Ascetical theology

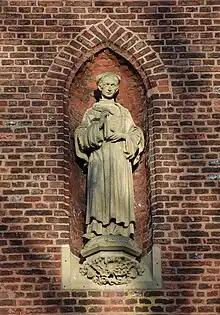
Statue of Thomas à Kempis, author of "The" "Imitation of Christ", at his birth town.

Self-denial is the second means which ascetics teaches us (cf. Matthew 16:24-25). Without it the combat between spirit and flesh, which are contrary to each other (Romans 7:23; 1 Corinthians 9:27; Galatians 5:17), will not lead to the victory of the spirit (Imitatio Christi, I, xxv). How far self-denial should extend is clear from the actual condition of human nature after the fall of Adam. The inclination to sin dominates both the will and the lower appetites; not only the intellect, but also the outer and the inner senses are made subservient to this evil propensity. Hence, self-denial and self-control must extend to all these faculties. Ascetics reduces self-denial to exterior and interior mortification: exterior mortification is the mortification of sensuality and the senses; interior mortification consists in the purification of the faculties of the soul (memory, imagination, intellect, will) and the mastering of the passions. However, the term "mortification" must not be taken to mean the stunting of the "strong, full, healthy" (Schell) life; what it aims at is that the sensual passions do not gain the upper hand over the will. It is precisely through taming the passions by means of mortification and self-denial that life and energy are strengthened and freed from cumbersome shackles. But while the masters of asceticism recognize the necessity of mortification and self-denial, far from deeming it "criminal to assume voluntary sufferings" (Seeberg), they are just as far from advocating the so-called "non-sensual" tendency which, looking upon the body and its life as a necessary evil, proposes to avert its noxious effects by wilful weakening or even mutilation (cf. Schneider, "Göttliche Weltordnung u. religionslose Sittlichkeit", Paderborn, 1900, p. 537). On the other hand, Catholics reject the gospel of "healthy sensuality", which is only a pretty-sounding title, invented to cloak unrestricted concupiscence.